1937 24 Hours of Le Mans

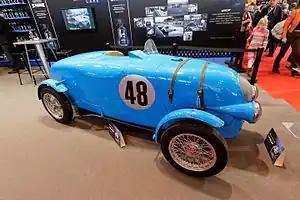
Simca-Fiat Cinq Gordini

A surprising entry came from Yves Giraud-Cabantous with a pair of venerable Chenard-Walcker Z1s. He had run his own Caban cars here in 1931 and 1932 with the aid of Roger Labric. The Chenard-Walckers had last raced here in 1925, helping secure the Biennial Cup and the first (and only) Trienniale Cup for the manufacturer. At the time these small, streamlined cars had been innovative, inspired by the Bugatti Type 32. After Chenard-Walcker stopped motor-racing in 1926, the cars had been parked up in a warehouse until Giraud-Cabantous offered to buy them. The 1095cc pushrod engine put out 50 bhp and Giraud-Cabantous installed a supercharger on his that put the car now up in the 2-litre class. However, they had proven there was still life in them by winning the Bol d'Or 24 hour race. That it was done by top French wrestler Charles Rigoulot in his very first motor-race just added more celebrity to the team. He would join the team-owner in one car, with Roux/Cotet in the other.